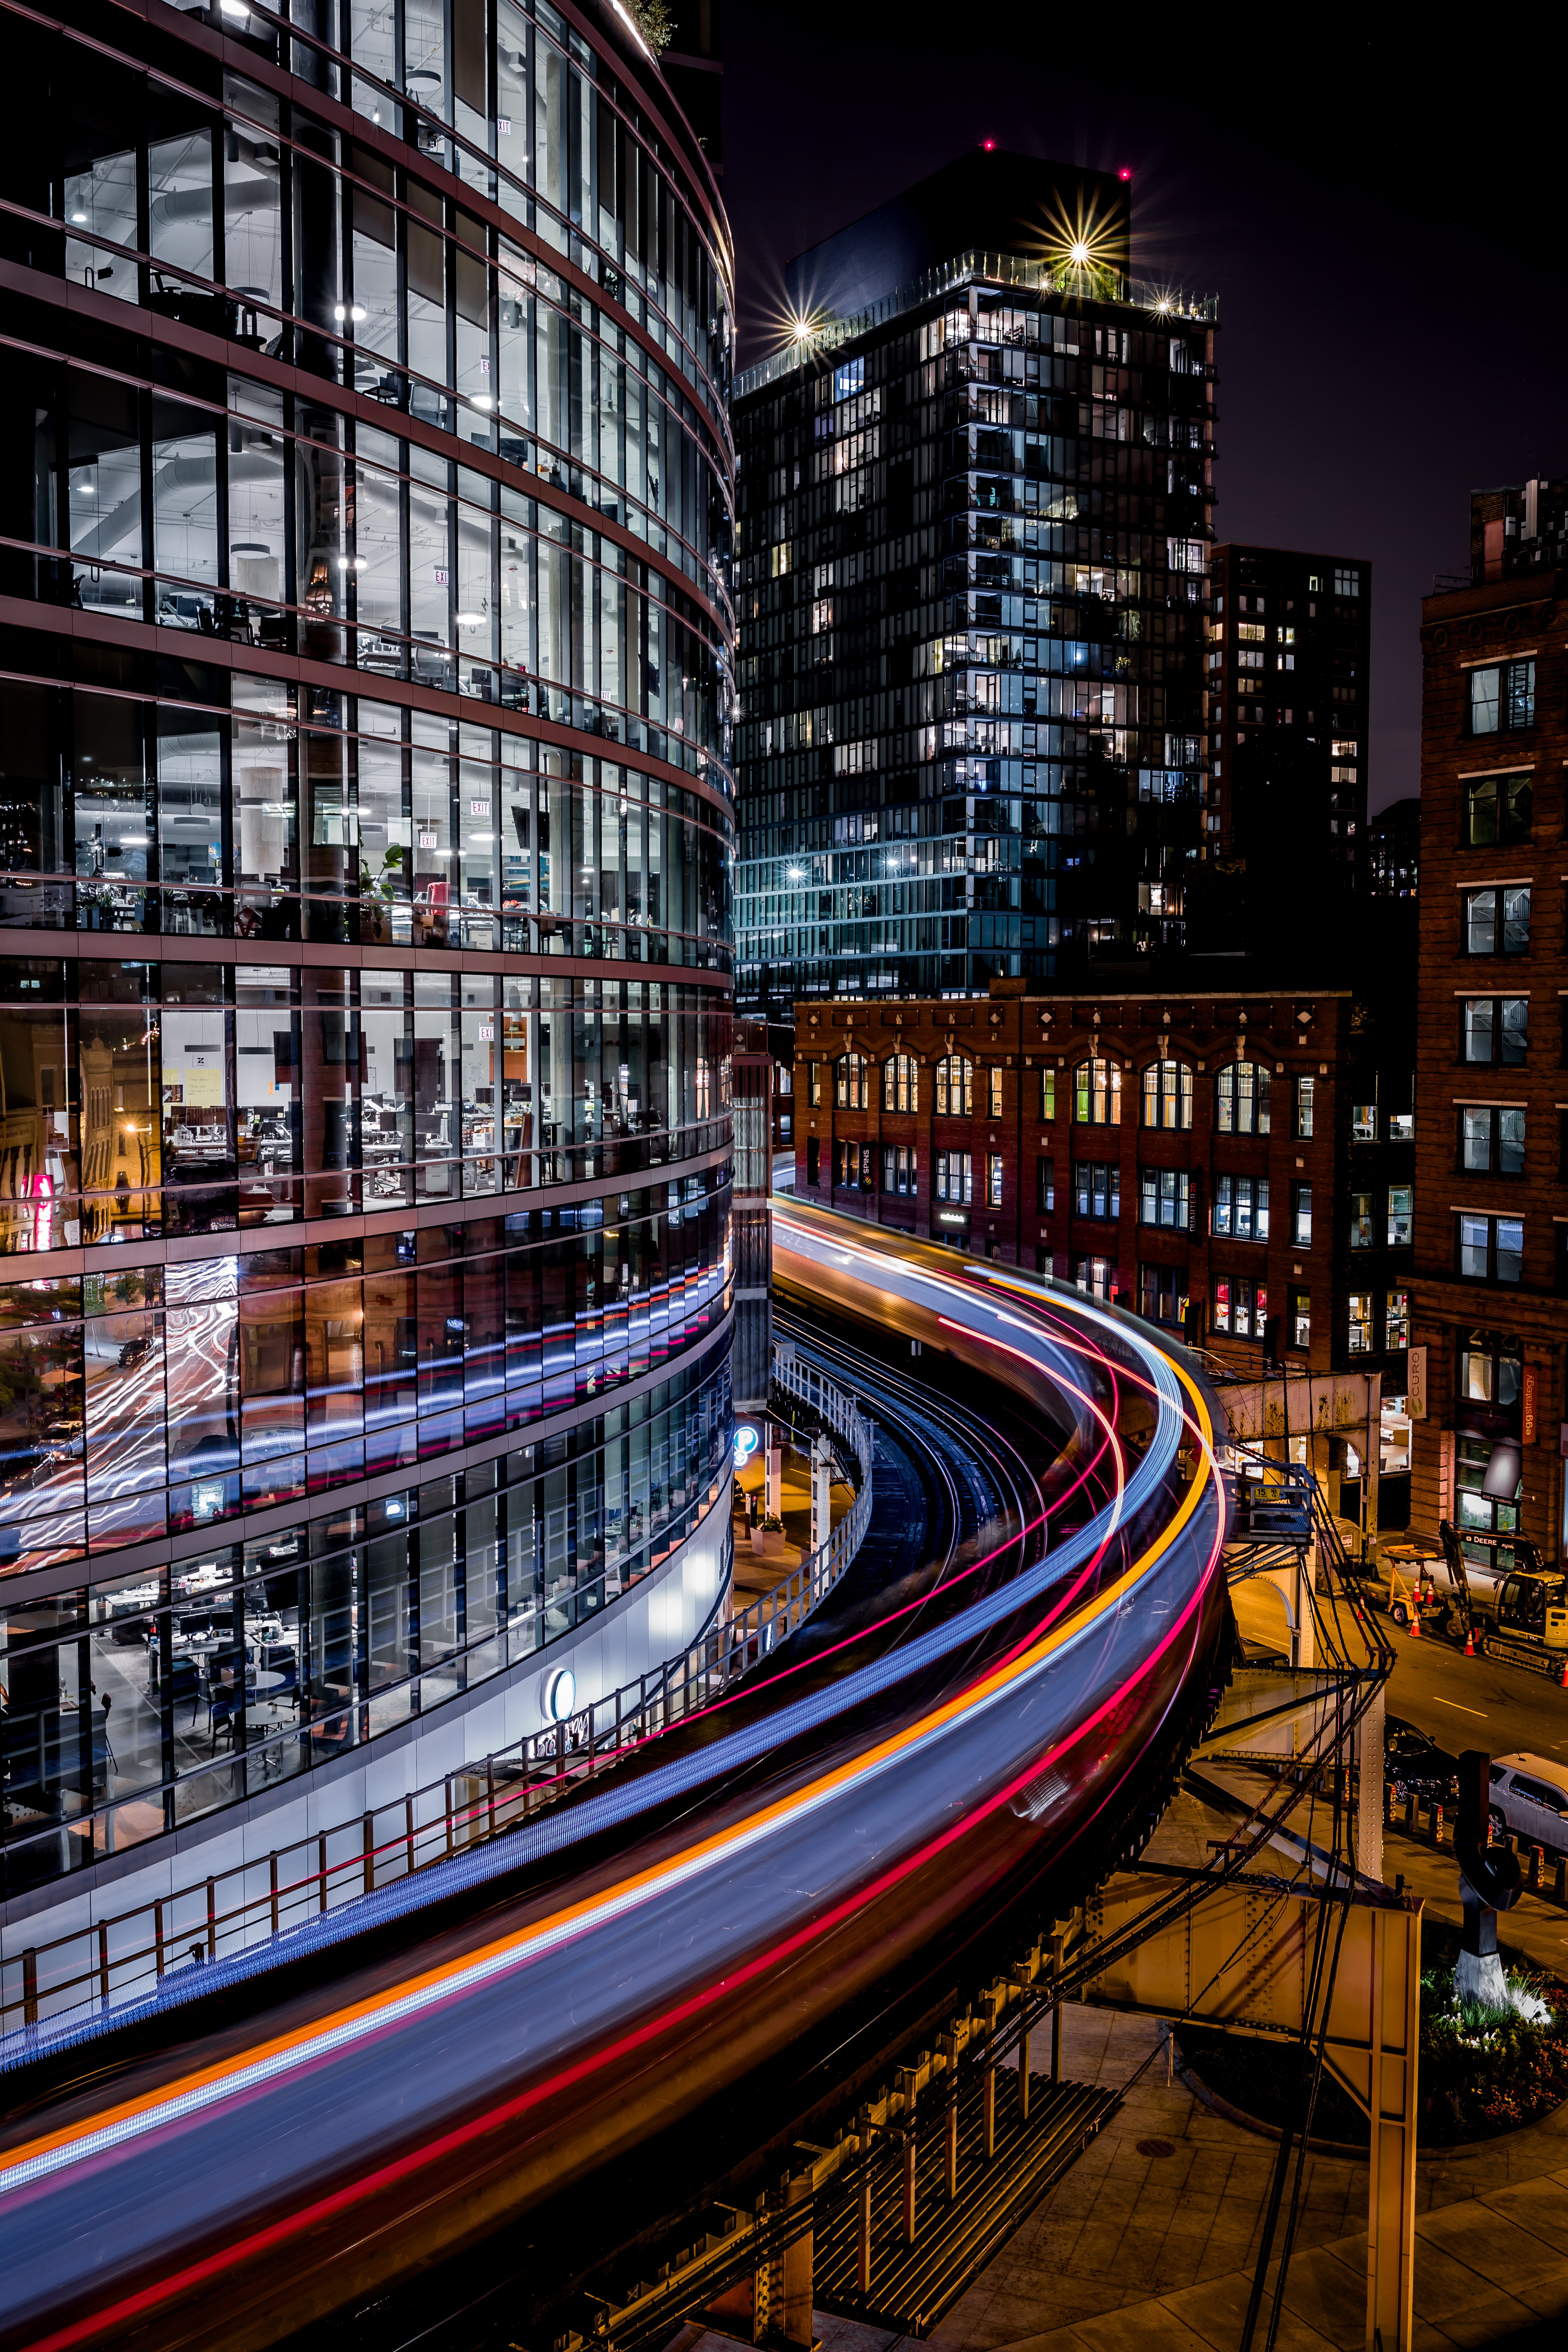
metropolitan area, urban area, metropolis, city, night, cityscape, architecture, human settlement, building, landmark, light, downtown, transport, town, sky, mixed use, skyscraper, tower block, waterway, infrastructure, street, condominium, traffic, skyline, reflection, apartment, tower, tourist attraction, road, vehicle